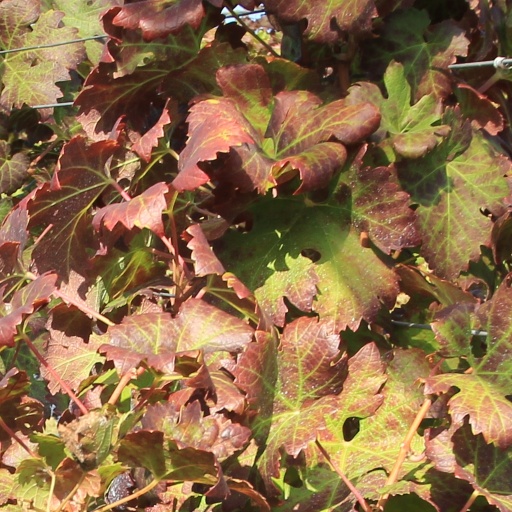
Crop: grape